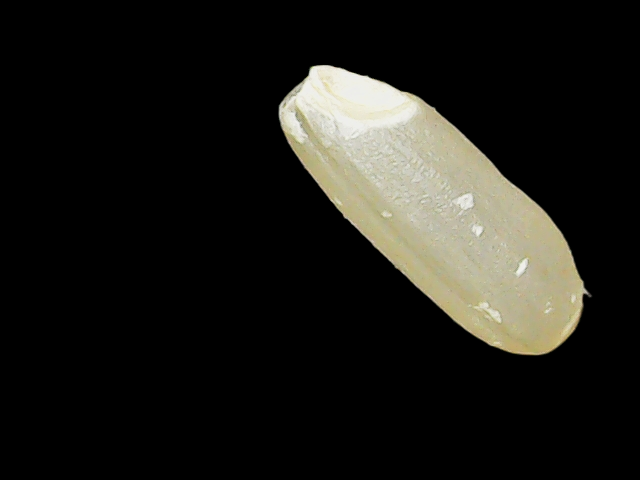
Rice variety: Binadhan17